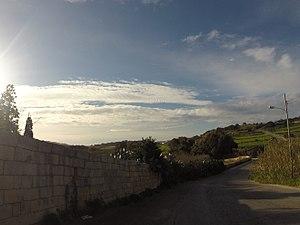
Daphne Caruana Galizia, née Daphne Anne Vella le 26 août 1964 à Sliema et morte assassinée le 16 octobre 2017 à Bidnija, est une journaliste d'investigation et blogueuse maltaise.